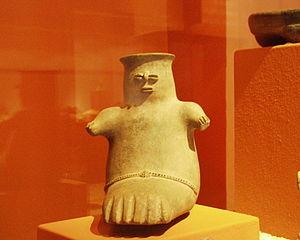
Art vllageois de Michoacan, style de Chupicuaro .
La culture Chupícuaro, qui tire son nom du village du même nom à la confluence de la rivière Lerma avec son affluent le Tigre ou Coroneo près d'Acámbaro dans l'État de Guanajuato au Mexique, est une culture mésoaméricaine de la période préclassique qui se perpétue jusqu'au début du classique. Elle est approximativement datée entre 400 av. J.-C. et 200 apr. J.-C. ou 500 av. J.-C. et 300 apr. J.-C, bien que certains scientifiques suggèrent une origine plus ancienne, remontant à 800 av. J.-C.